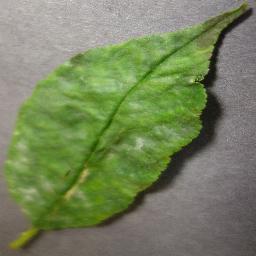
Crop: cherry
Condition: (including_sour)_powdery_mildew